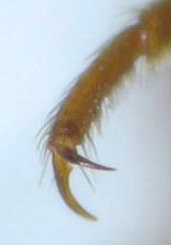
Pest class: clickbeetles_wireworms